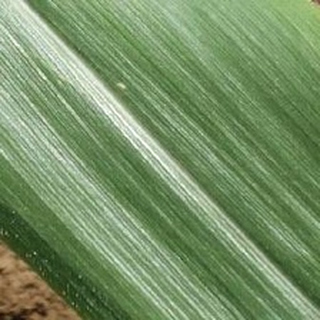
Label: healthy_corn